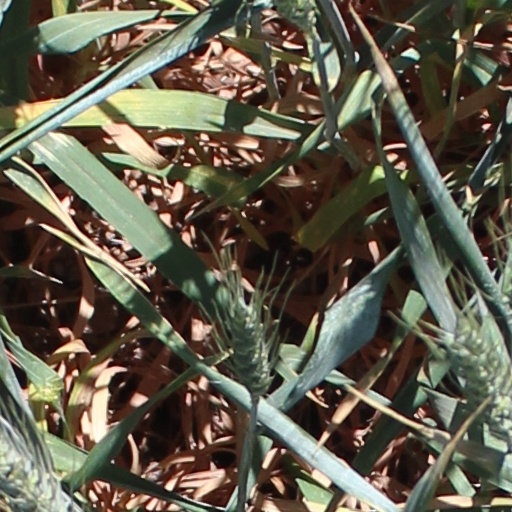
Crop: wheat